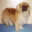
Label: dog